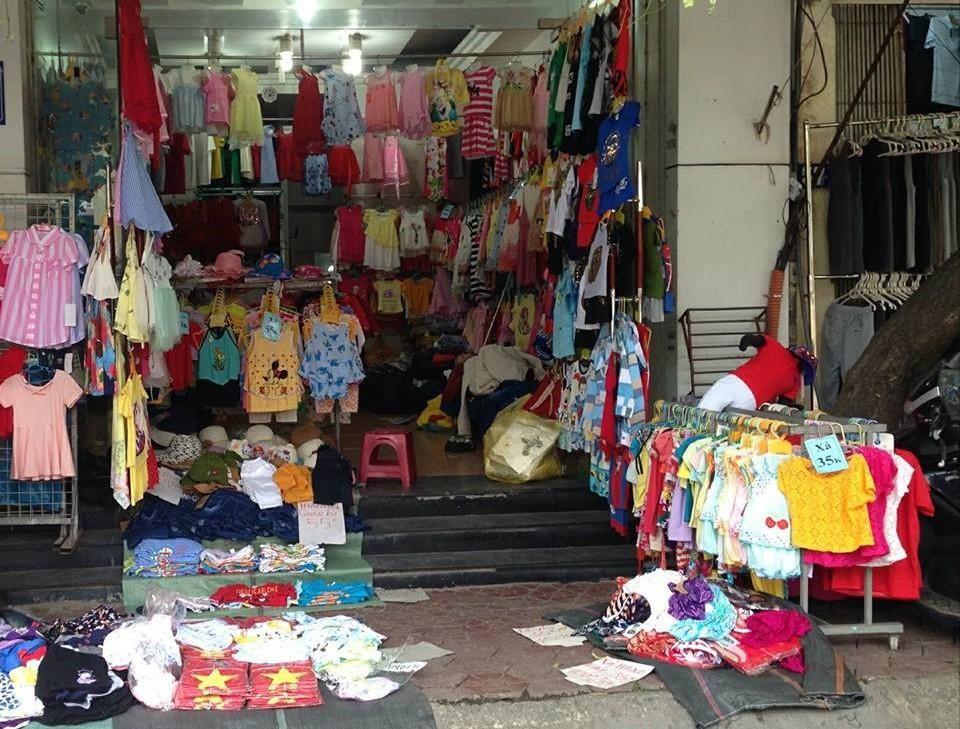
có nhiều sản phẩm quần áo được trưng bày ở trước sân của cửa hàng